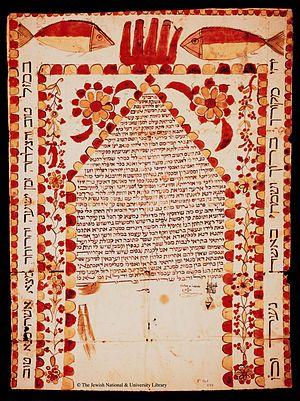
L'histoire des Juifs en Tunisie s'étend sur près de deux mille ans. Attestée au IIᵉ siècle mais sans doute plus ancienne, la communauté juive en Tunisie croît à la suite de vagues d'immigration successives et d'un prosélytisme important créant des communautés de Berbères juifs. Toutefois, son développement est freiné par des mesures anti-juives à partir de l'édit de Milan et à l'époque de l'exarchat de Carthage.
La ketouba est un contrat de mariage juif.